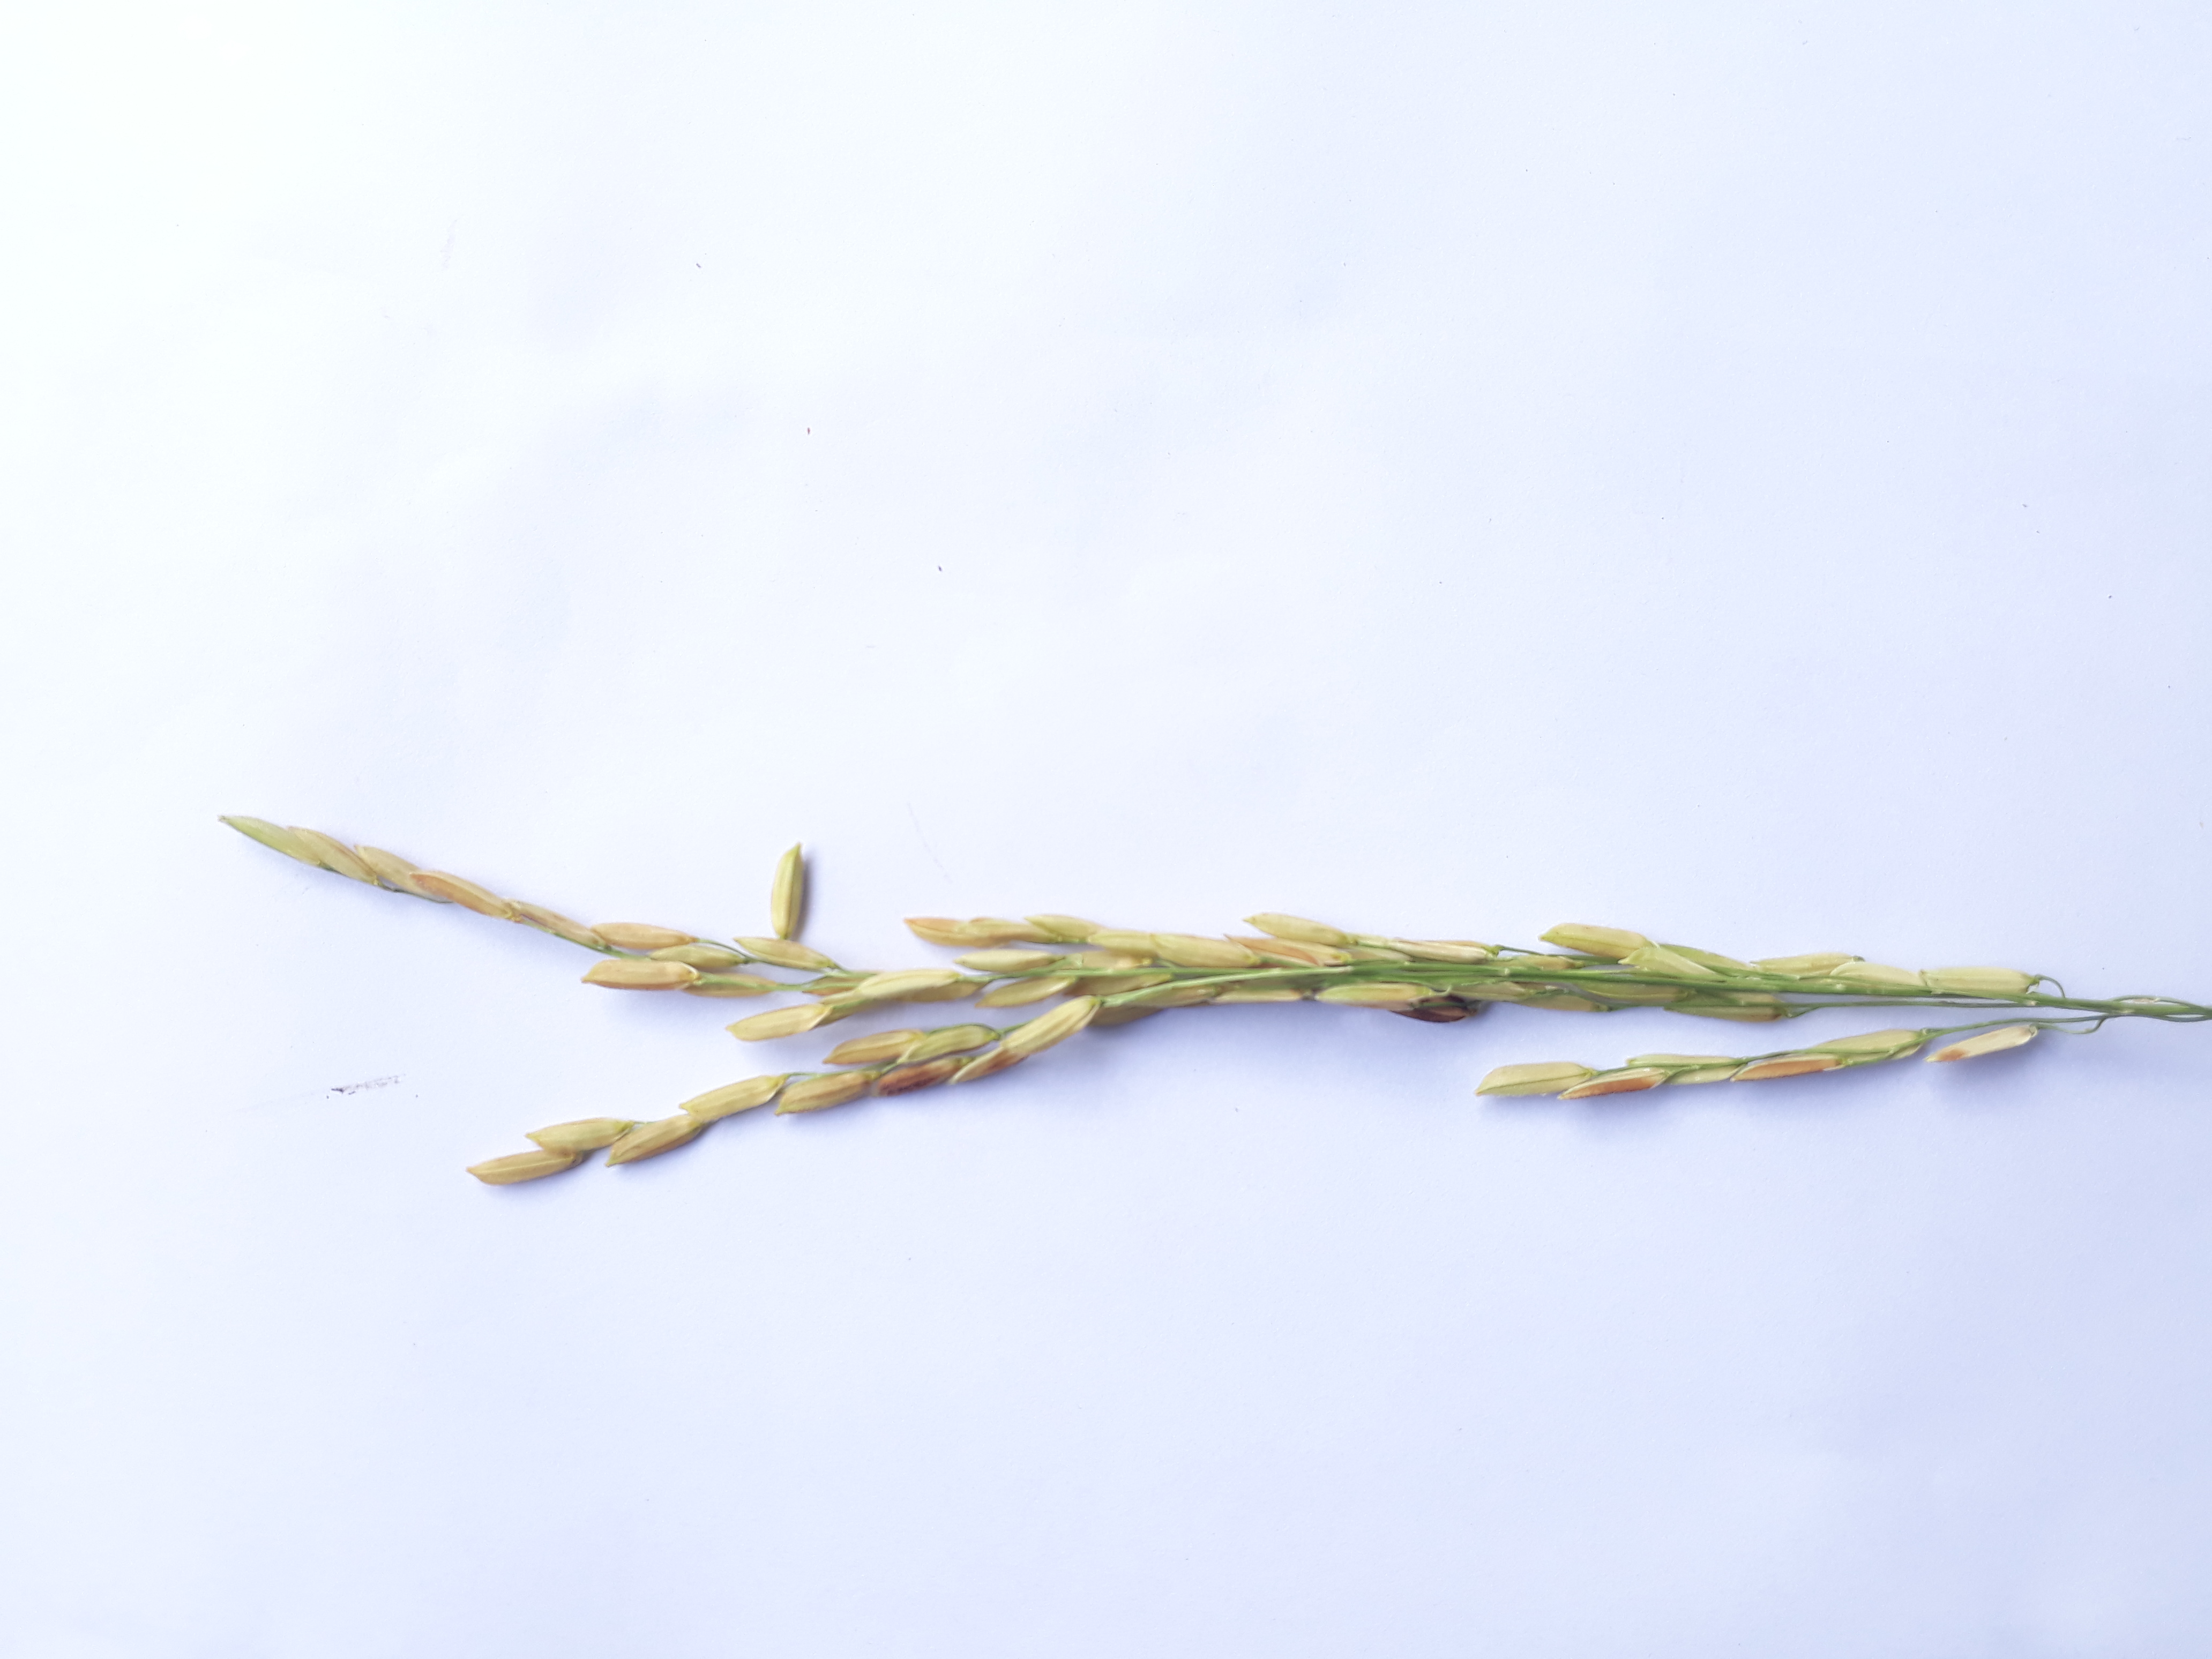
Label: Mild